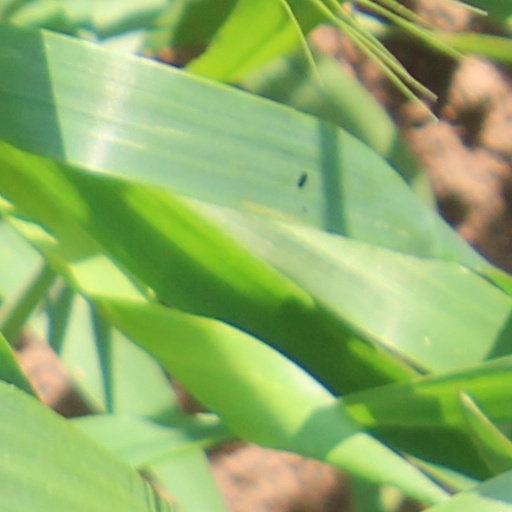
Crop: wheat